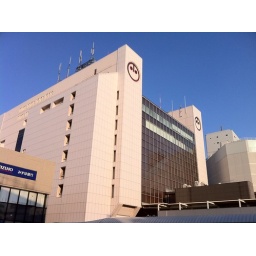
Shine in the blue sky